The Prince of Egypt

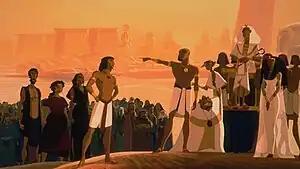
A promotional image of the characters from the film. From left to right: Aaron, Miriam, Tzipporah, Moses, Rameses, Hotep, Huy, Pharaoh Seti and Queen Tuya.

Character designers Carter Goodrich, Carlos Grangel and Nico Marlet worked on setting the design and overall look of the characters. Drawing on various inspirations for the widely known characters, the team of character designers worked on designs that had a more realistic feel than the usual animated characters up to that time. Both character design and art direction worked to set a definite distinction between the symmetrical, more angular look of the Egyptians versus the more organic, natural look of the Hebrews and their related environments. The backgrounds department, headed by supervisors Paul Lasaine and Ron Lukas, oversaw a team of artists who were responsible for painting the sets/backdrops from the layouts. Within the film, approximately 934 hand-painted backgrounds were created. While Katzenberg took the rest of the crew members to Egypt, the background supervisors visited Death Valley, California to study the colors, textures and landscapes.